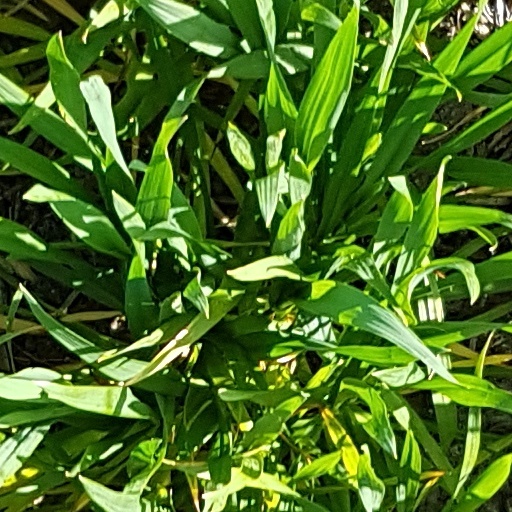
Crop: wheat